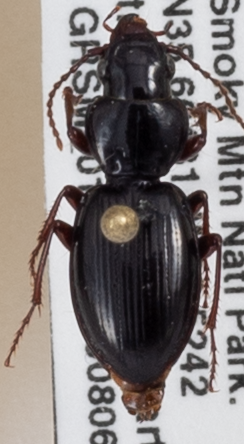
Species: Cyclotrachelus freitagi
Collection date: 2019-08-06
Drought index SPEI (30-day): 1.69
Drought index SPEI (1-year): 2.09
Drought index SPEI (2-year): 2.09